Nicolas Notovitch

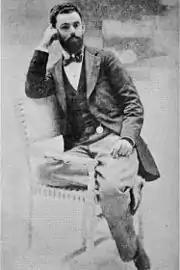
Nicolas Notovitch

Shulim or Nikolai Aleksandrovich Notovich (August 13, 1858 – after 1934), known in the West as Nicolas Notovitch, was a Crimean Jewish adventurer who claimed to be a Russian aristocrat, spy and journalist.